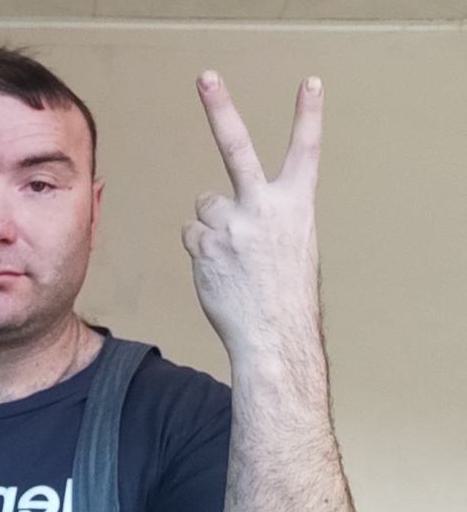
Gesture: peace_inverted